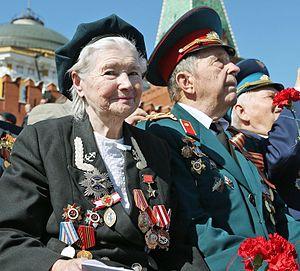
Ekaterina Mikhailova-Demina, en russe : Екатерина Илларионовна Михайлова-Дёмина, née le 22 décembre 1925 à Léningrad en URSS et morte le 24 juin 2019 à Moscou en Russie, est la seule femme qui sert en reconnaissance et en première ligne avec l'infanterie de marine soviétique durant la Seconde Guerre mondiale.
Ceci est une liste des femmes reconnues Héros de l'Union soviétique.